Alsos Mission

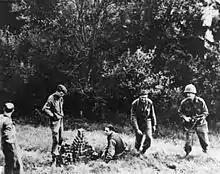
Members of the Alsos Mission uncover uranium cubes hidden in the field in Haigerloch. Left to right: James A. Lane, unknown, Marte Previti, Harold Brown, Walter A. Parish.

As the Allied armies advanced into Germany in April 1945, Alsos Mission teams searched Stadtilm, where they found documentation concerning the German nuclear program, components of a nuclear reactor, and eight tons of uranium oxide. Scientists captured at Göttingen and Katlenburg-Lindau included Werner Osenberg, the chief of the planning board of the "Reichsforschungsrat", and Fritz Houtermans, who provided information about the Soviet atomic bomb project. At Celle, the Alsos Mission uncovered an experimental centrifuge for separating uranium isotopes, the result of work undertaken at the University of Hamburg by a team under Paul Harteck.